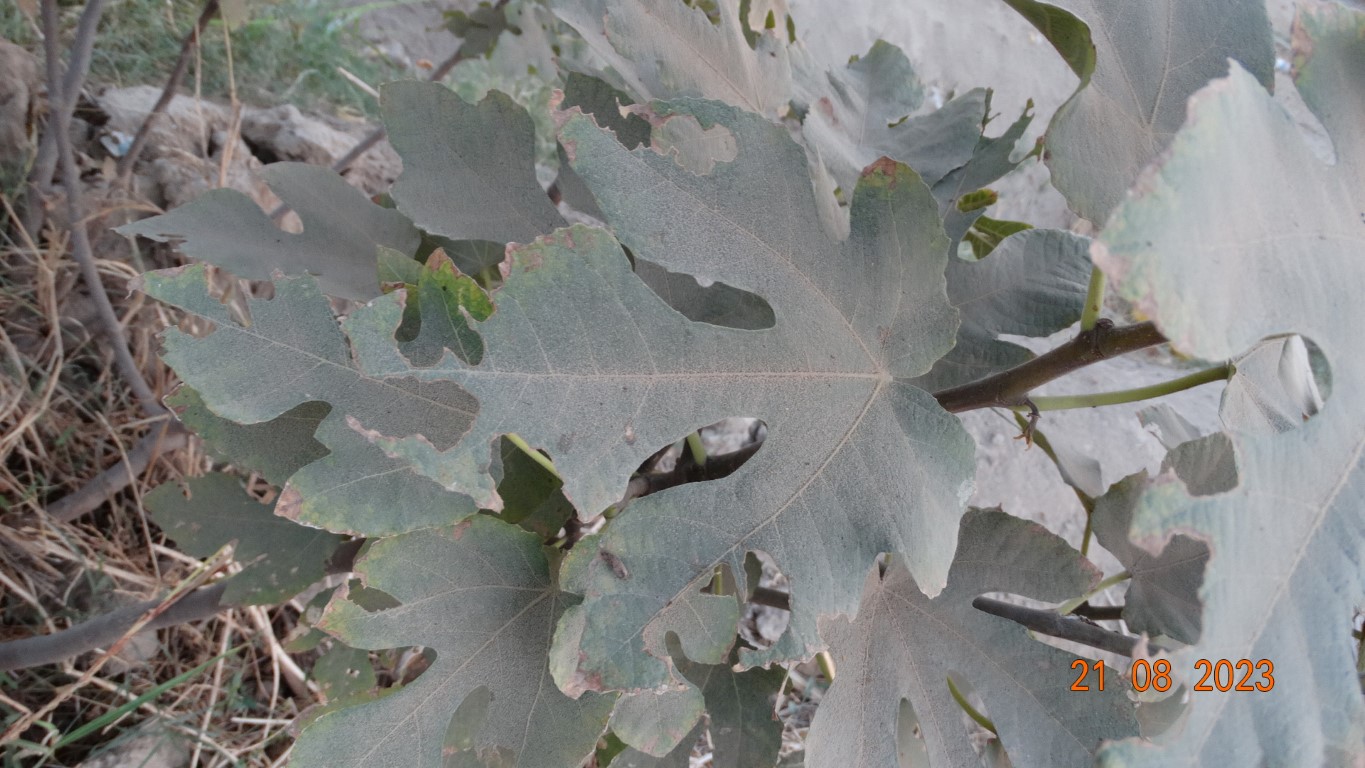
Label: infected